Lady Jaye

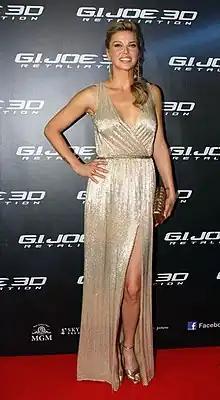
Adrianne Palicki portrays Lady Jaye in live action.

Adrianne Palicki portrays Lady Jaye in "", the sequel to "". Palicki described her character as a "tough girl", adding, "She's got a little bit of a chip on her shoulder. She's like the only chick around all these guys so she kind of has to hold her own." This version of the character is in the Marine Corps, as opposed to the previous versions being in the U.S. Army. Jaye's father was displeased at having a daughter instead of a son to carry on his family's three generations of military tradition. He died before she could rise high enough to outrank him, leaving her bitter about not having earned his final acknowledgment.